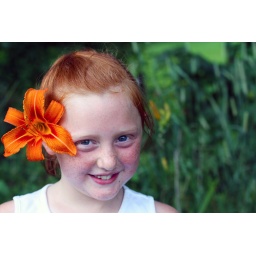
Beautiful red-haired girl with flower in hair